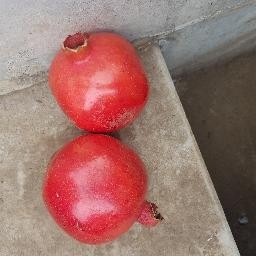
Fruit: Pomegranate
Quality: Good